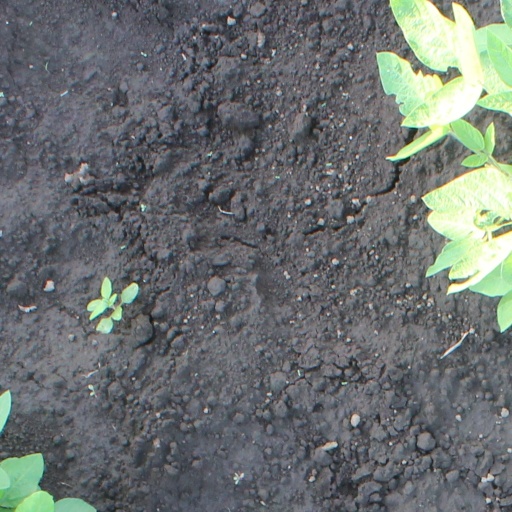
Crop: soybean